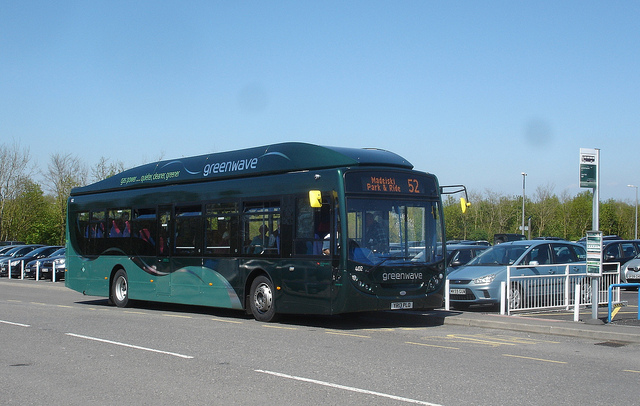
The large city bus is painted dark green.

A commuter bus passing a full parking lot.

A green bus pulled alongside a parking lot.

a bus in front of a long row of parked cars

a black bus is driving down a parking lot